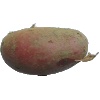
Label: red_potato